Don White (racing driver)

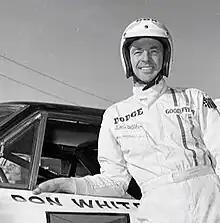

Donald O. H. "Don" White (June 24, 1928 – April 29, 2016) was an American racing driver known for his stock car career. He is best known for competing in United States Auto Club (USAC) sanctioned events; during the 1960s, White was twice the USAC Stock Car National Champion. He retired as the series' winningest driver.